McClelland–Grimes Farm

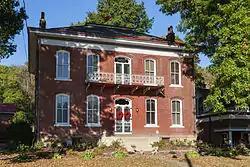
The farmhouse in September 2014

The McClelland–Grimes Farm is an historic, American farm that is located in Morgan Township and Washington Township in Greene County, Pennsylvania.